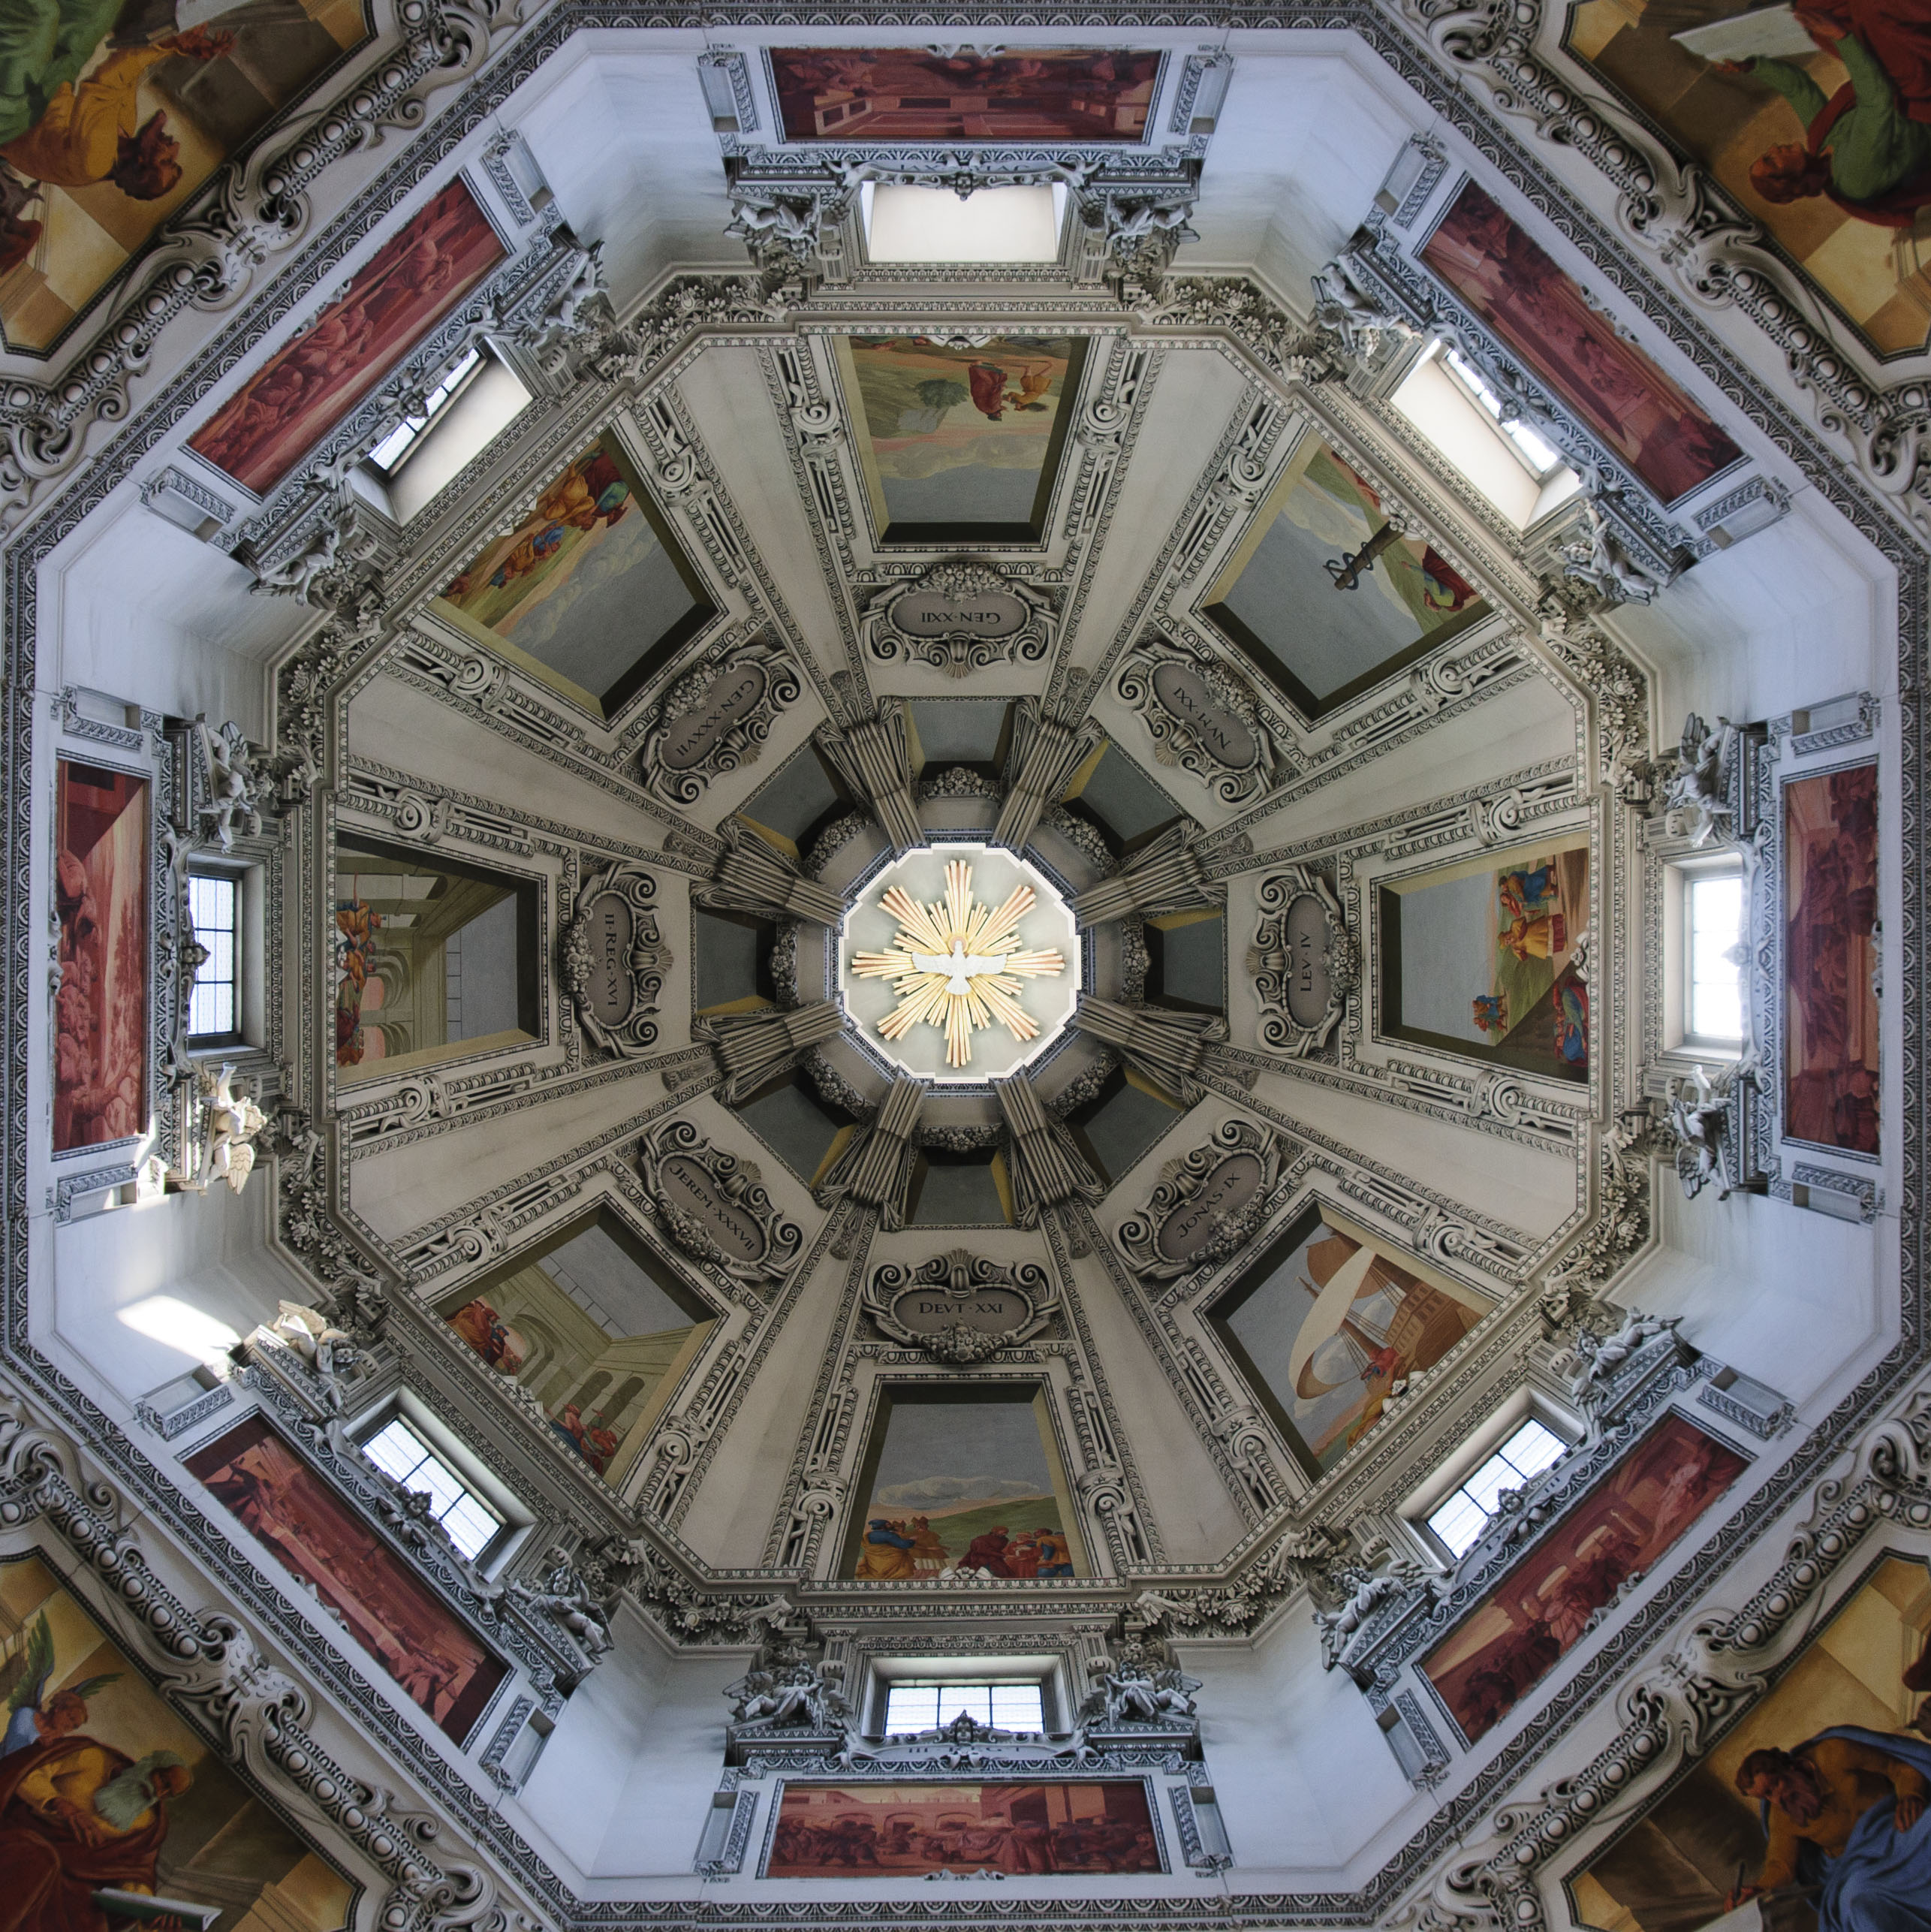
building, nikon, basilica, dome, salzburg, d300, salisburgo